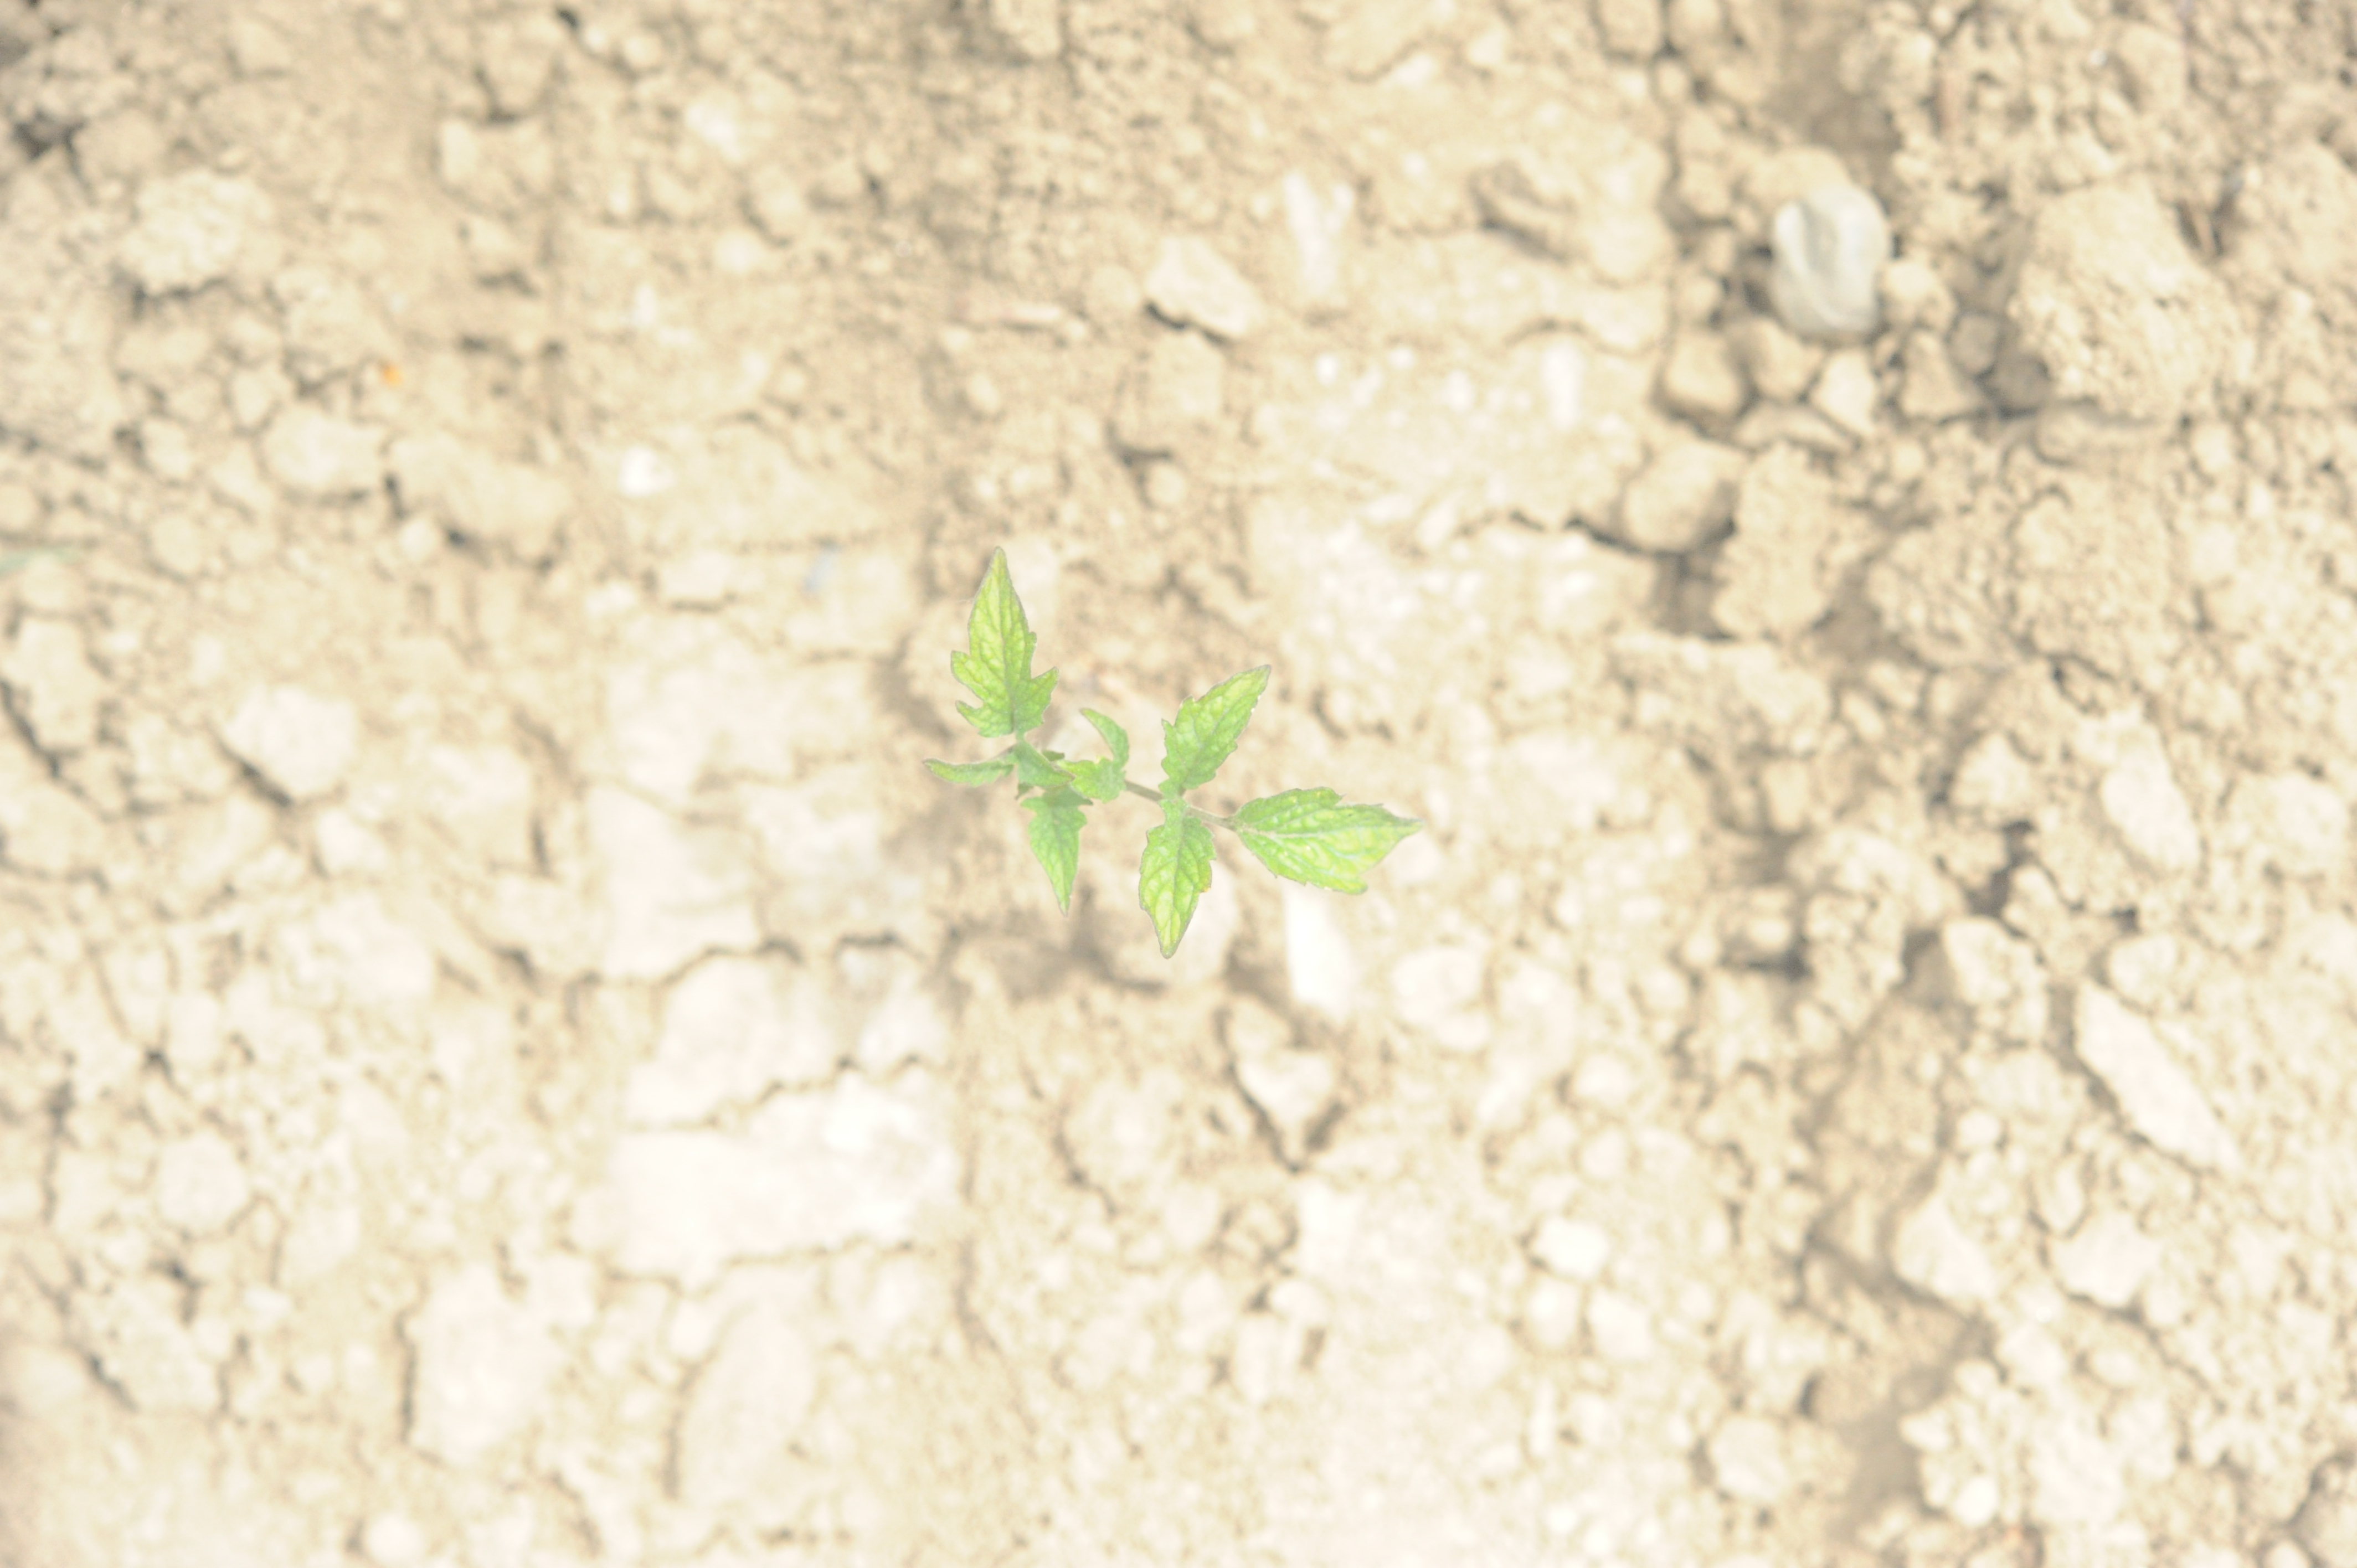
Label: tomato